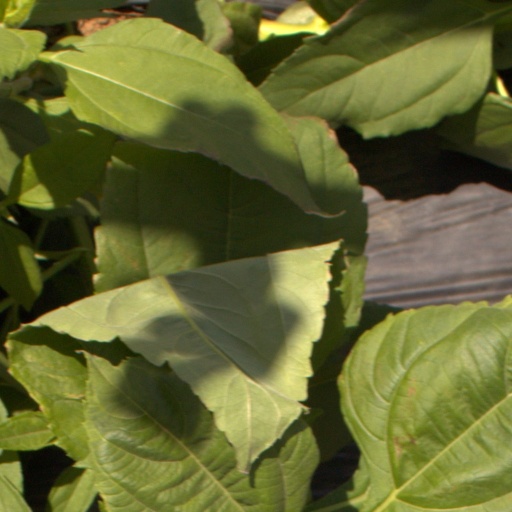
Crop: Jerusalem artichoke